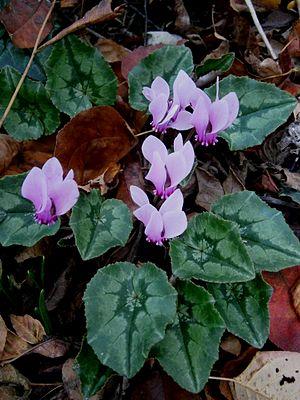
Cette liste de Tracheophyta de Bosnie-Herzégovine, ainsi que d’espèces introduites est un aperçu incomplet d’espèces de mousses, de fougères, de gymnospermes et d’angiospermes citées dans la littérature disponible en langues bosniaque, croate, serbe et serbo-croate. Cet aperçu n’inclue pas des espèces cultivées ni celles occasionnellement introduites.